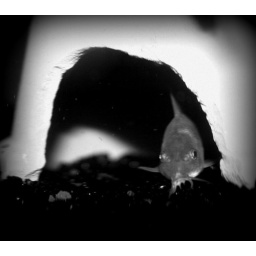
A cory hanging out in a cave made from a flower pot in my fish tank